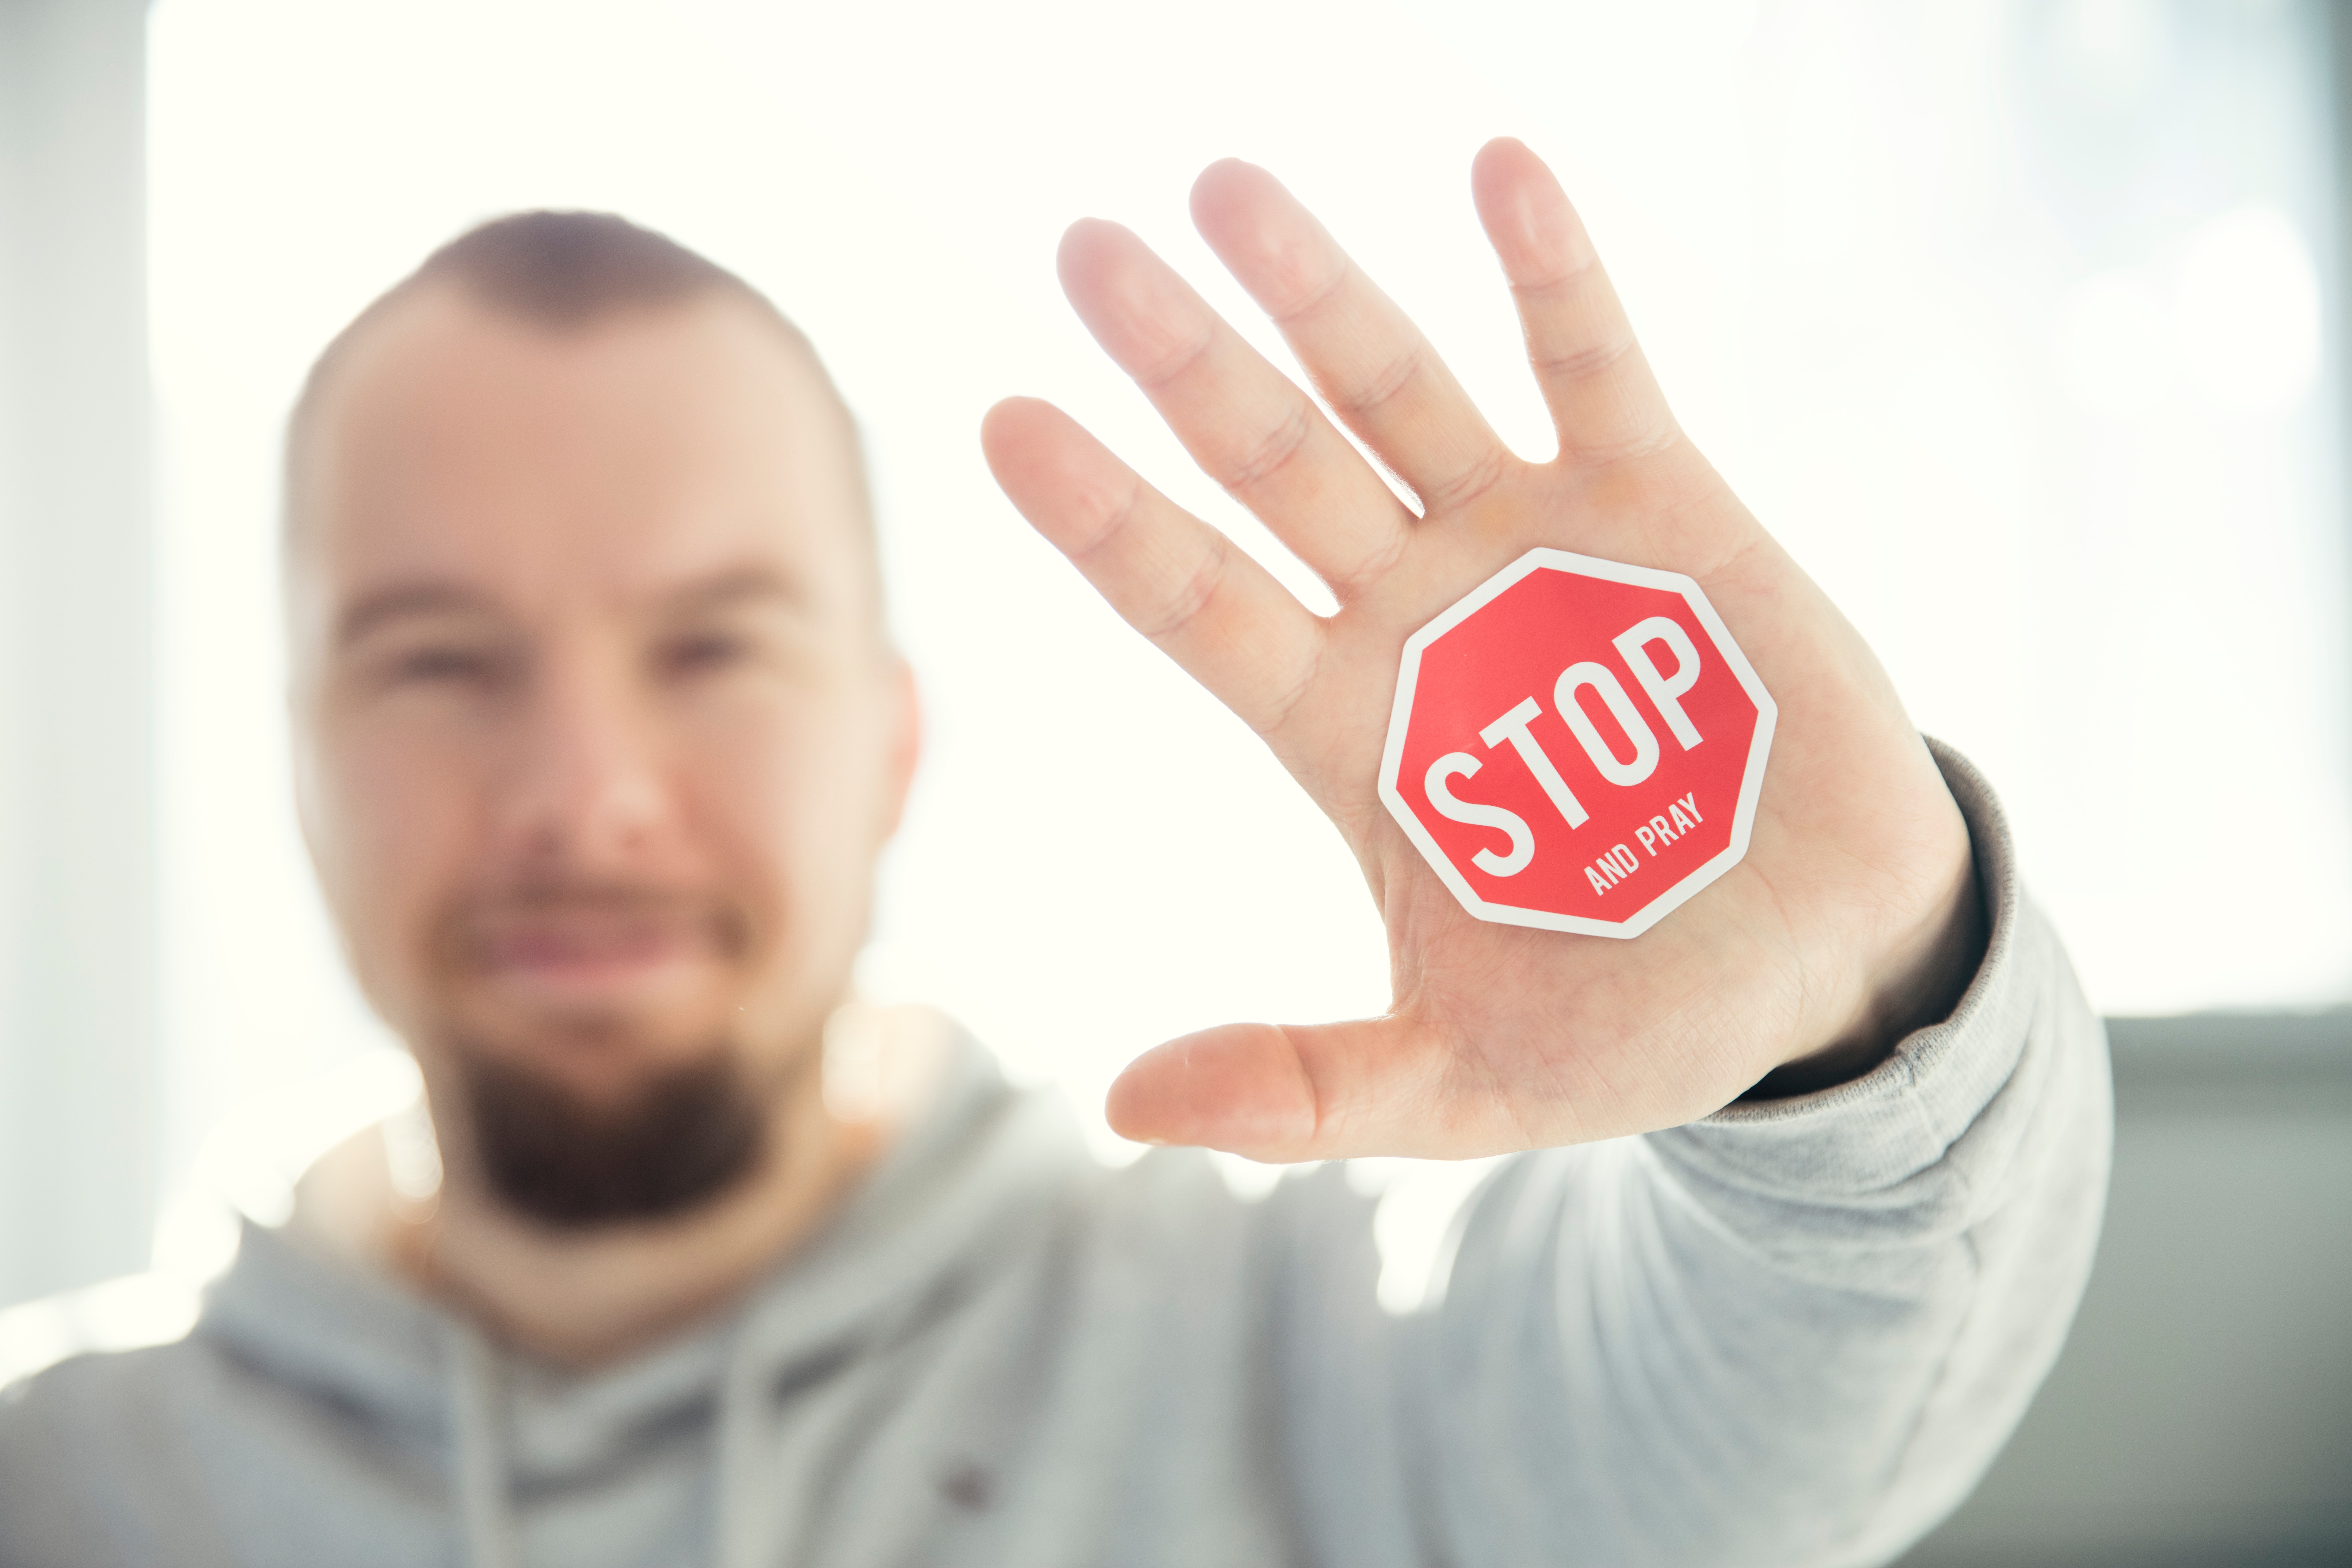
finger, hand, thumb, gesture, font, logo, sign language, nail